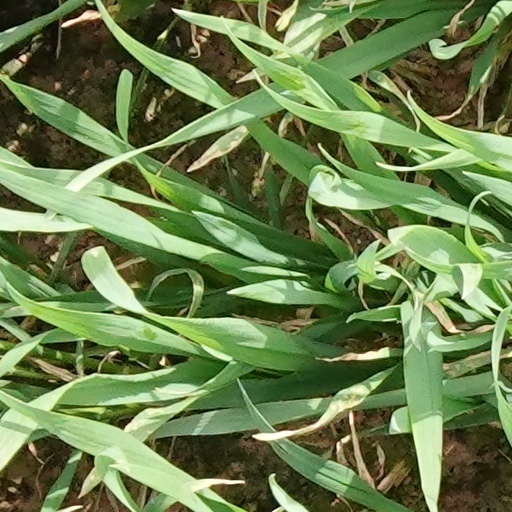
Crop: wheat